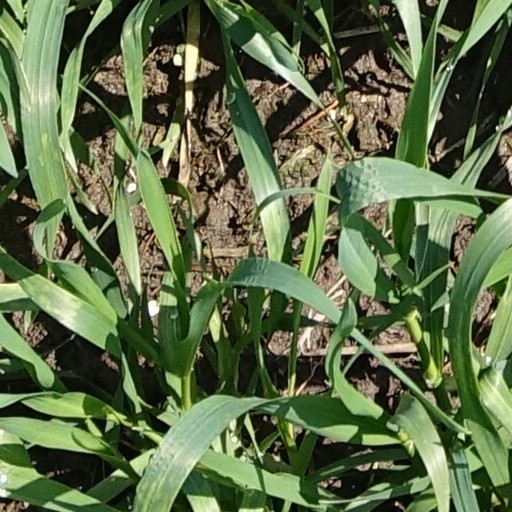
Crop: wheat